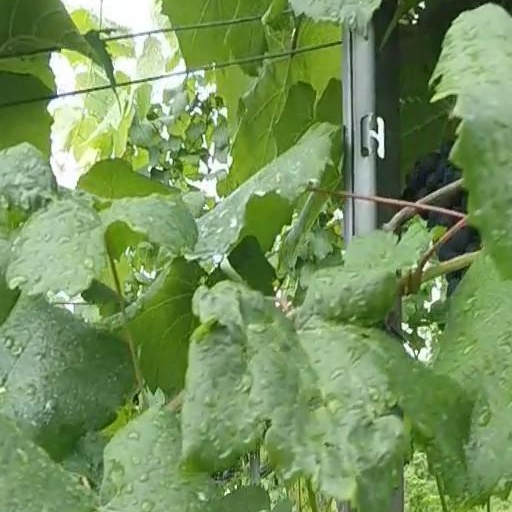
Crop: grape